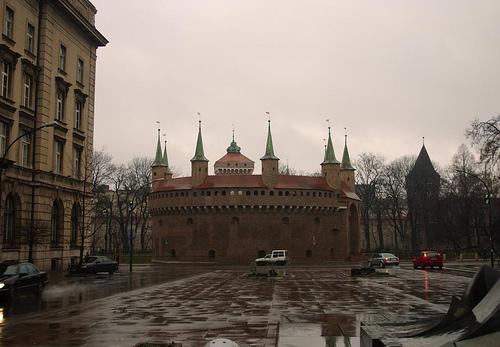
Weather: rain or strom